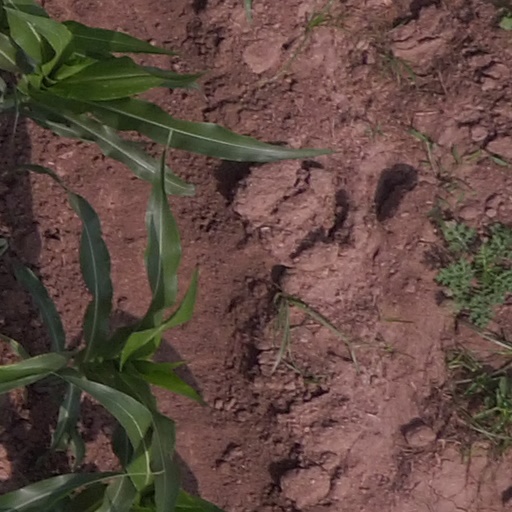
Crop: maize; corn